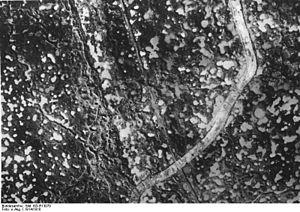
La polémologie est une branche de la théorie des relations internationales mettant l'accent sur la compréhension des conflits, de leur origine et de leur fonctionnement. Le terme français, qui en fait une discipline distincte de l'irénologie, provient du sociologue Gaston Bouthoul qui utilisa ce terme après la Seconde Guerre mondiale pour proposer un nouveau champ d'investigation.